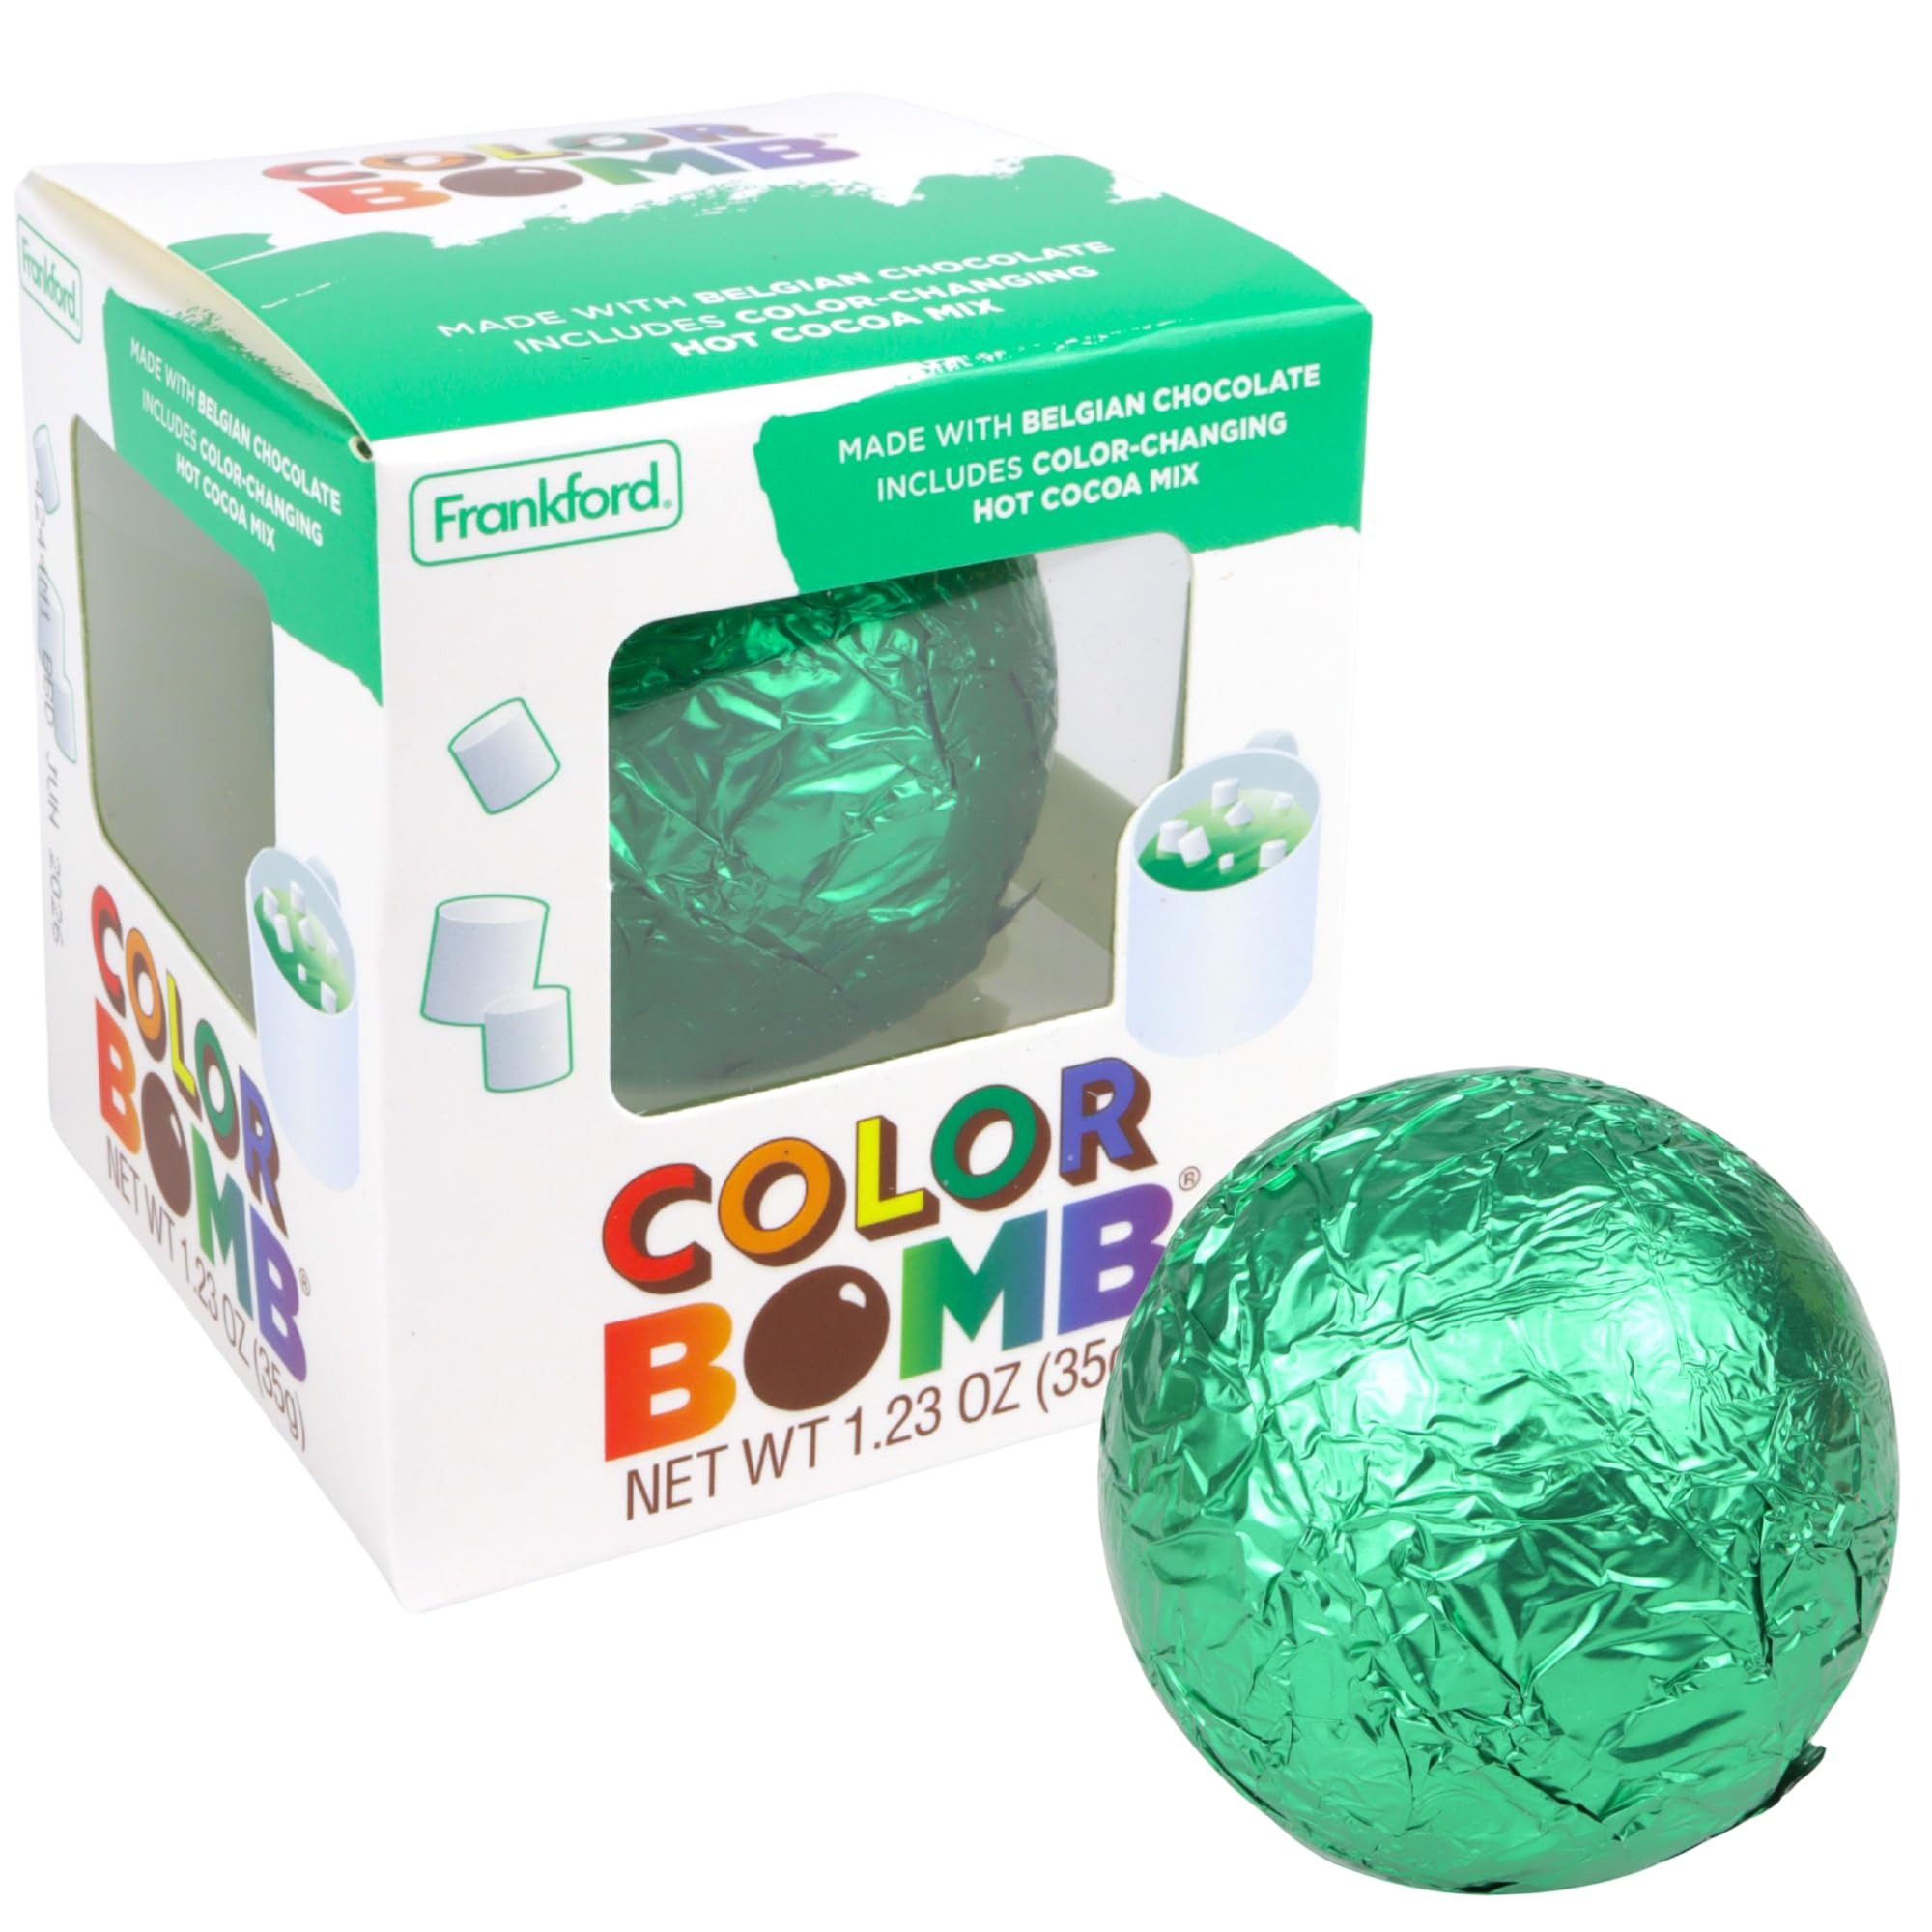
Item Name: Green Color Changing Hot Cocoa Bomb, Belgian Chocolate Melting Ball Filled with Mini Marshmallows, Individually Boxed, 1.23 Ounces
Bullet Point 1: Made with premium Belgian chocolate for rich flavor
Bullet Point 2: Color-changing hot cocoa mix adds a fun, festive touch
Bullet Point 3: Melts in warm milk to reveal mini marshmallows inside
Bullet Point 4: Individually boxed for gifting or stocking stuffers
Bullet Point 5: Perfect for holiday hot cocoa treats and cozy winter nights
Product Description: Experience the magic of this green Color-Changing Hot Cocoa Bomb! Crafted from smooth Belgian chocolate, this festive treat transforms your hot milk into a delicious green cocoa drink with hidden marshmallows inside. It's a fun and tasty way to warm up during the holidays, making it the perfect gift or stocking stuffer for all ages.
Value: 1.23
Unit: Ounce

Price: 2